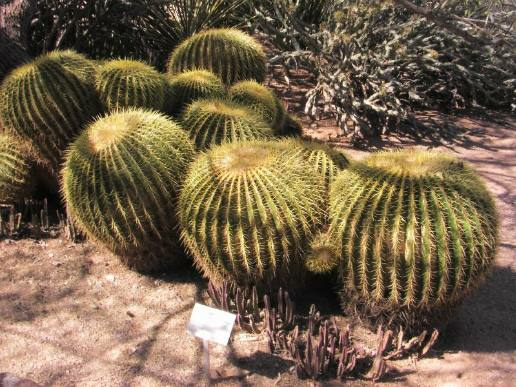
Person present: No